Scooter Gennett

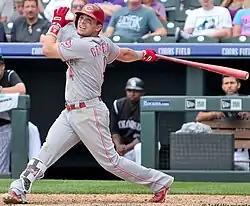
Gennett with the Cincinnati Reds in 2017

Ryan Joseph "Scooter" Gennett (born May 1, 1990) is an American former professional baseball second baseman. He played in Major League Baseball (MLB) for the Milwaukee Brewers, Cincinnati Reds, and San Francisco Giants. On June 6, 2017, he became the 17th player in major league history to hit four home runs in a single game.